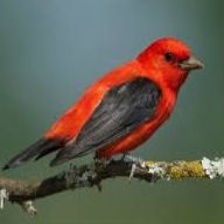
Species: SCARLET TANAGER
Scientific name: PIRANGA OLIVACEA